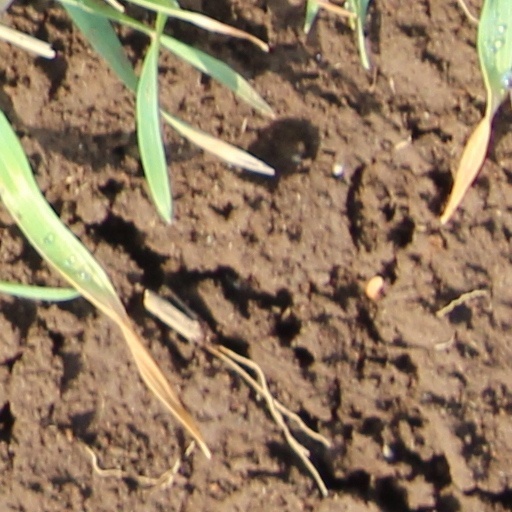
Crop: wheat